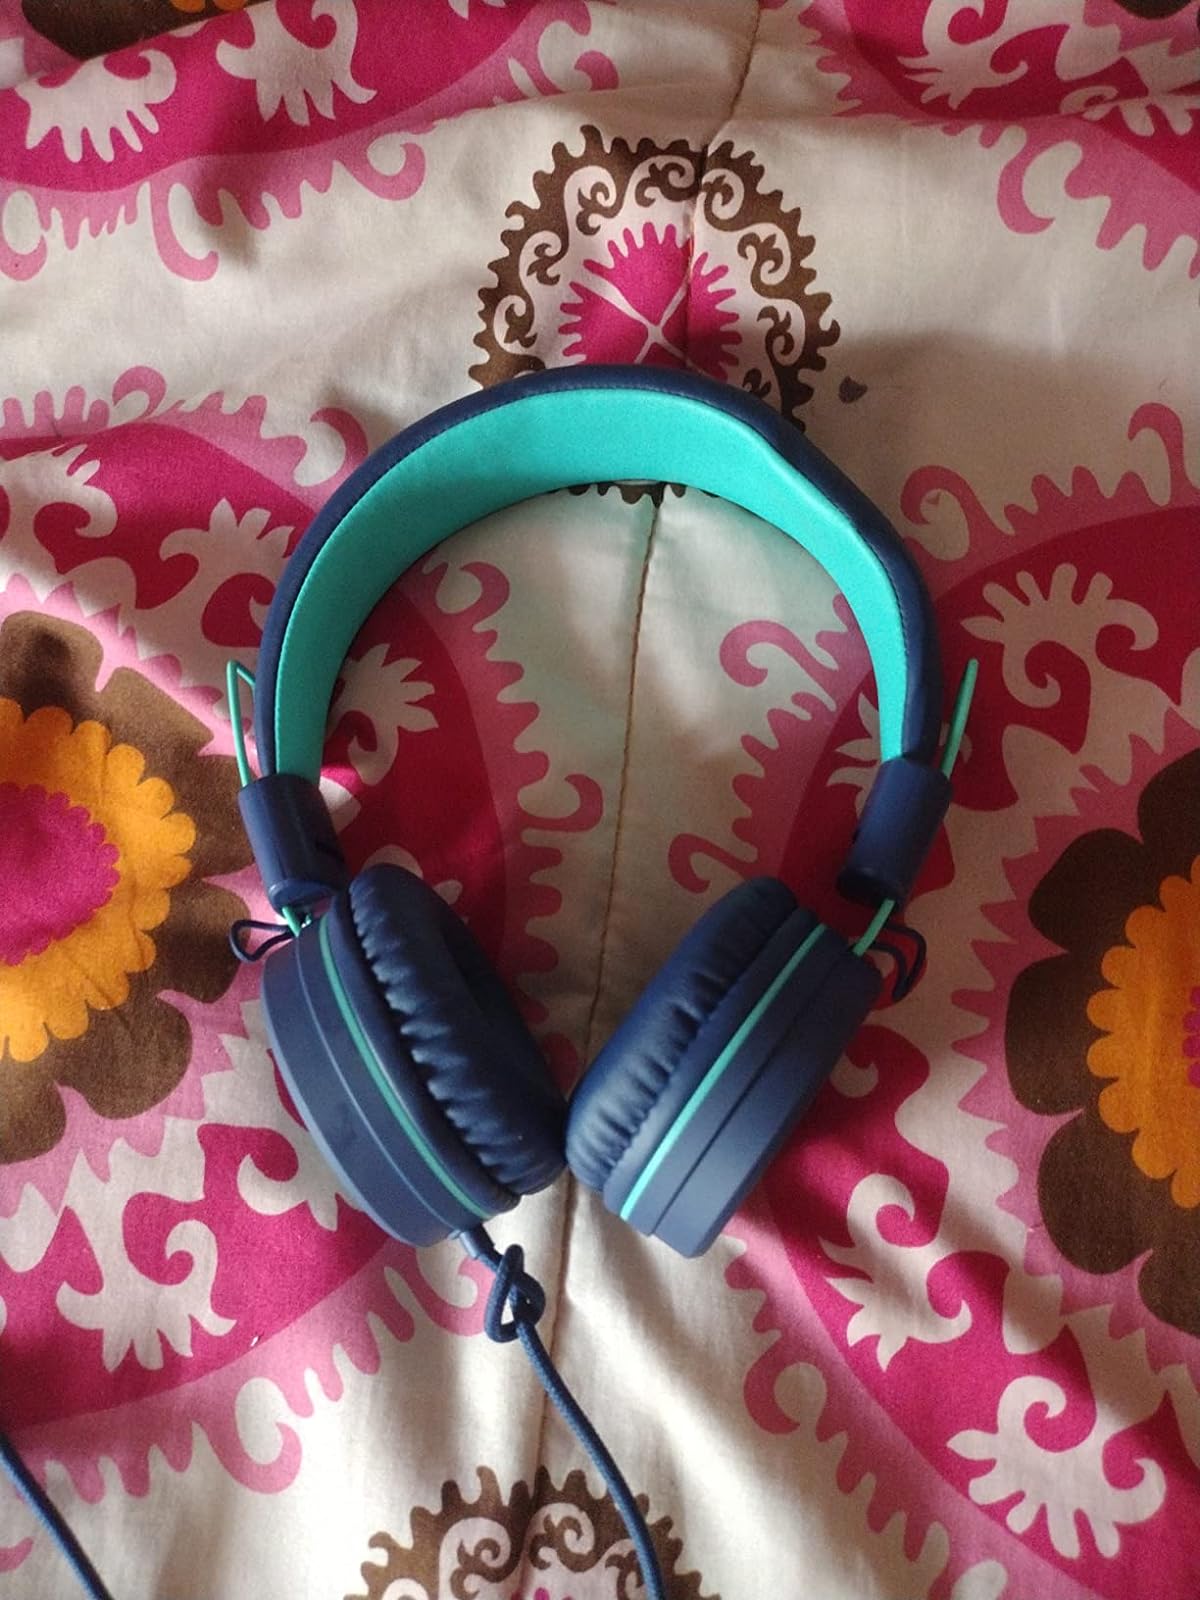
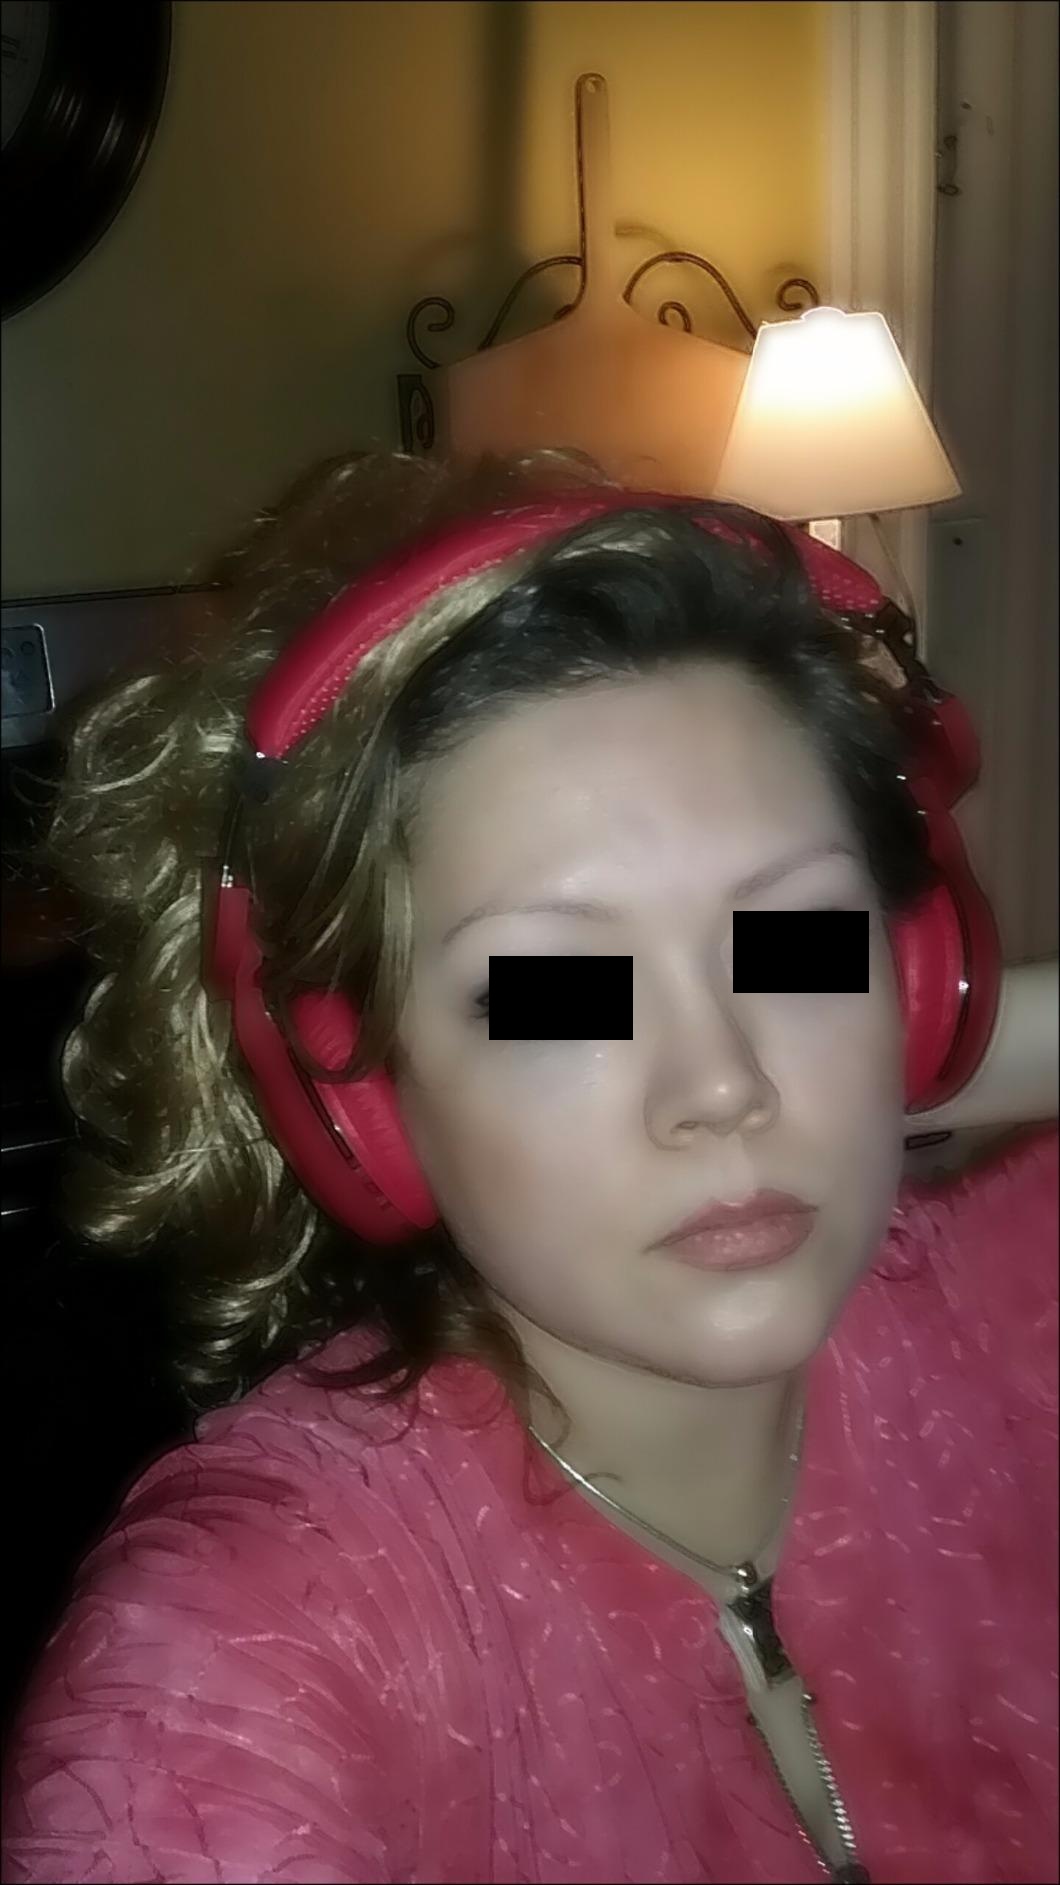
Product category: headphones
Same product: no